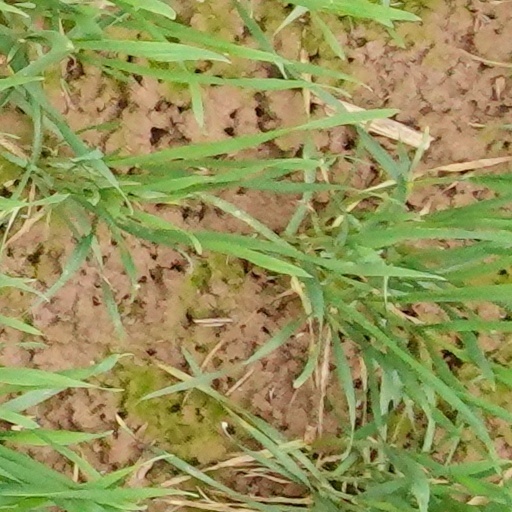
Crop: wheat